Count Alphonse de Toulouse-Lautrec Driving His Mail-Coach

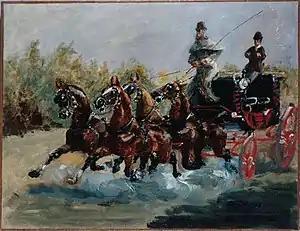
"Count Alphonse de Toulouse-Lautrec Driving His Mail-Coach" (1881), now at the (Paris).

Count Alphonse de Toulouse-Lautrec Driving His Mail-Coach is a painting by Henri de Toulouse-Lautrec of his father, a great lover of horses, completed in 1881 when Toulouse-Lautrec was 17 years old. It is now in the in Paris.